Pepe Jeans

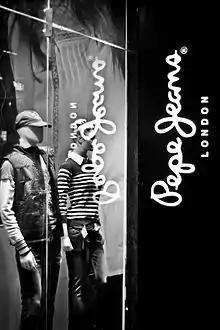
The Pepe Jeans showroom at Brigade Road (Bangalore, India)

Pepe Jeans London is a denim and casual wear jeans brand established in the Portobello Road area of London in 1973, and now based in Sant Feliu de Llobregat, Spain. it is currently owned by M1 Group, a holding company in Beirut, Lebanon.